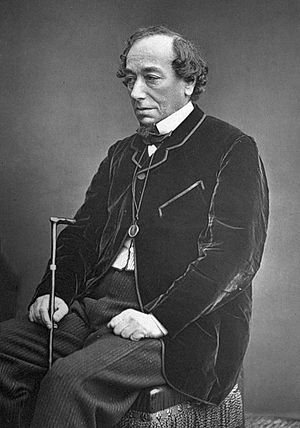
Benjamin Disraeli
Benjamin Disraeli, 1. jarl af Beaconsfield var en britisk politiker og forfatter. Han sad i regeringen i tre årtier og var to gange premierminister. Han var den første – og indtil videre den eneste – af jødisk afstamning, der har været britisk premierminister. Det skal dog nævnes, at Disraeli blev døbt ind i den anglikanske kirke allerede i 1817. Også faderen Isaac D'Israeli var forfatter.